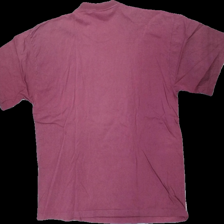
View: back
Type: T-shirt
Category: Men
Brand: Not in the list
Brand text on label: best in town
Colors: Purple
Material: 100% cotton
Cut: Regular
Size: XL
Season: All
Holes: Major
Damage: hål
Damage location: middle right
Damage 2 location: bottom right
Price range: <50
Recommended usage: Export
Description: lila t-shirt, urtvättad och flera hål
Comment: urtvättad